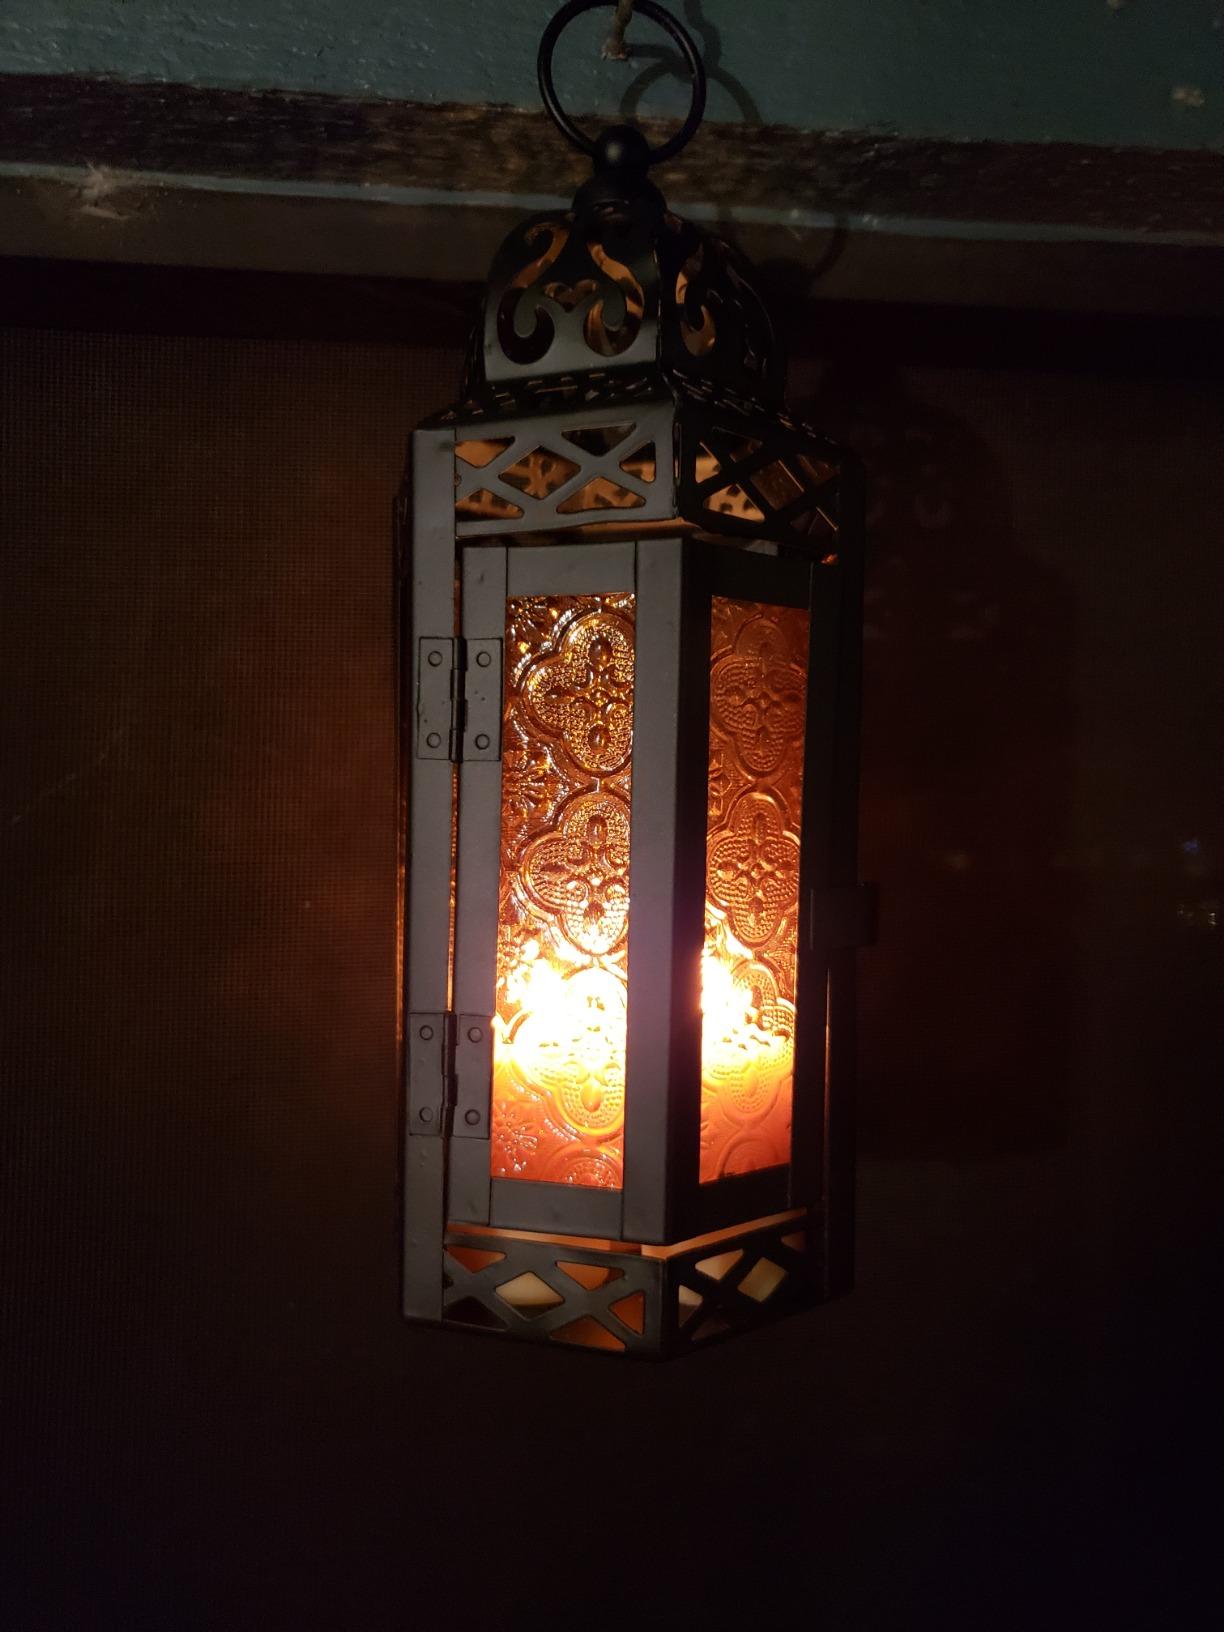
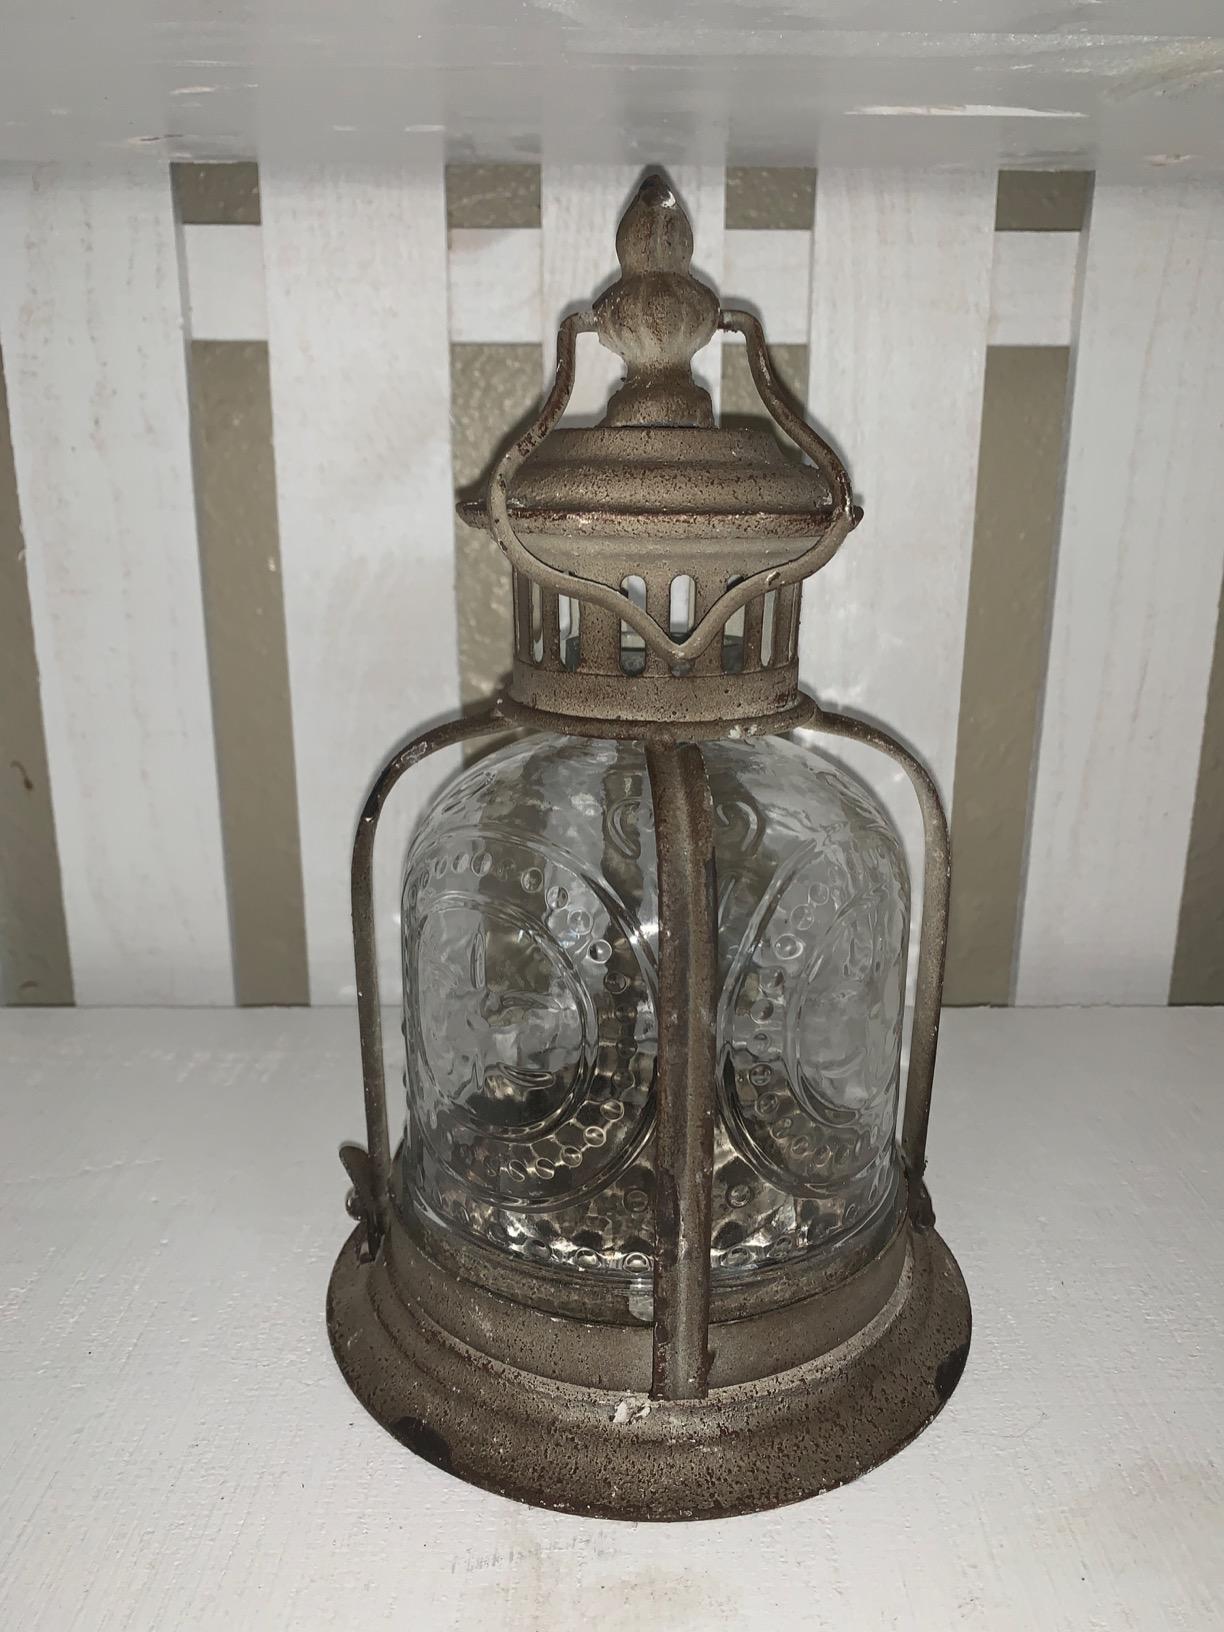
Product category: lantern
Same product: no